Church of All Saints, Radwell

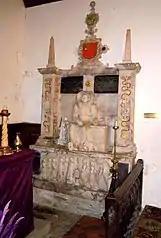
Tomb of Mary Plomer (1605)

On the south wall of the chancel can be found an effigy tomb of Mary Plomer, who died in 1605 at the age of 30 after giving birth to her 11th child. A fine example of rustic Elizabethan sculpture, she is depicted as a large seated frontal figure holding a chrisom child (removed from the effigy for safekeeping) with one foot on a skull and an hour-glass in her hand. The baby is wrapped in a linen chrisom-cloth which at that time was worn for a month after christening in order to protect the sign of the cross made with chrism oil on the baby's head during baptism. This monument suggests that the baby died within a month of baptism. A smaller figure of Time is displayed to the left, with the whole tomb surrounded by decorated piers. On the plinth below is a panel depicting kneeling effigies of her other ten children, showing she had six sons, two of whom are slightly recessed showing they had predeceased her, and her four daughters, with obelisks and achievements above.